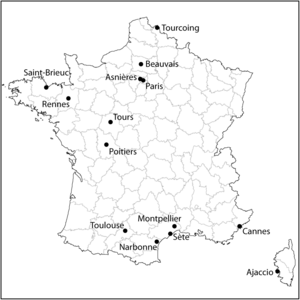
Carte des clubs participant à l'édition 2007-2008 du championnat de France Pro AM de volley-ball
Le Championnat de France de volley-ball Pro A 2007-08 oppose pour la saison 2007-2008 les quatorze meilleures équipes françaises de volley-ball. Le championnat de France de volley-ball de première division porte le nom de Pro A depuis 1995. Le championnat débute le 25 septembre 2007. Le Narbonne Volley et le GFCO Ajaccio rejoignent la Pro A à l'issue de la saison 2006-07.